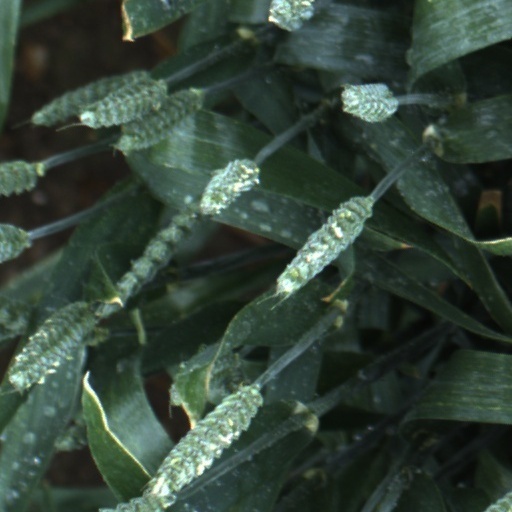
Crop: wheat